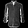
Label: Shirt